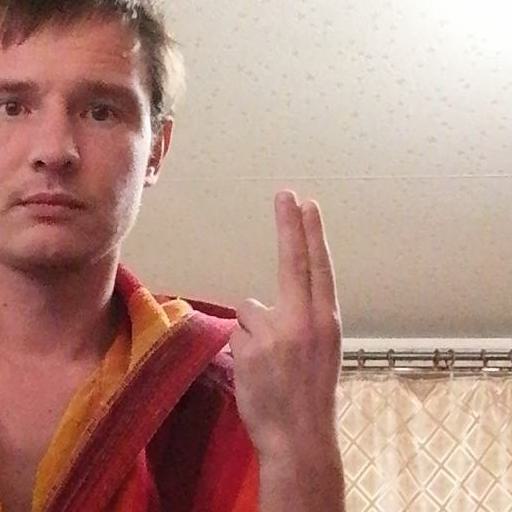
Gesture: two_up_inverted